LNER Peppercorn Class A1

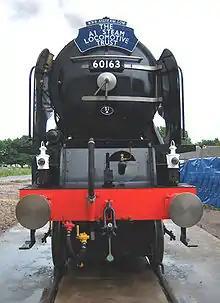
60163 "Tornado", August 2008, Darlington

None of the original production run of 49 Peppercorn A1s survived the scrapyard to be preserved. However, in 2008, a brand new 50th A1 based on the original Peppercorn patterns, 60163 "Tornado", was completed as the evolved member of the class.